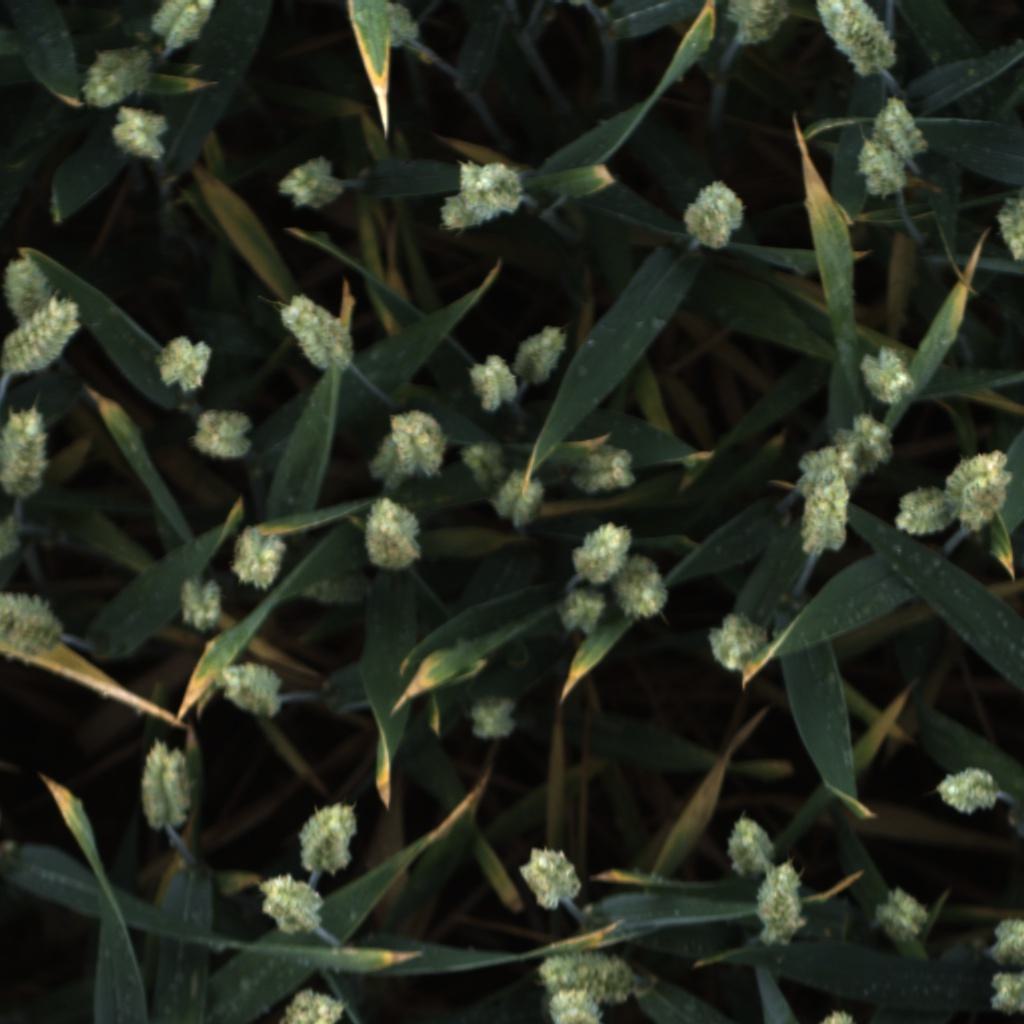
Country: UK
Location: Rothamsted
Wheat development stage: Filling - Ripening